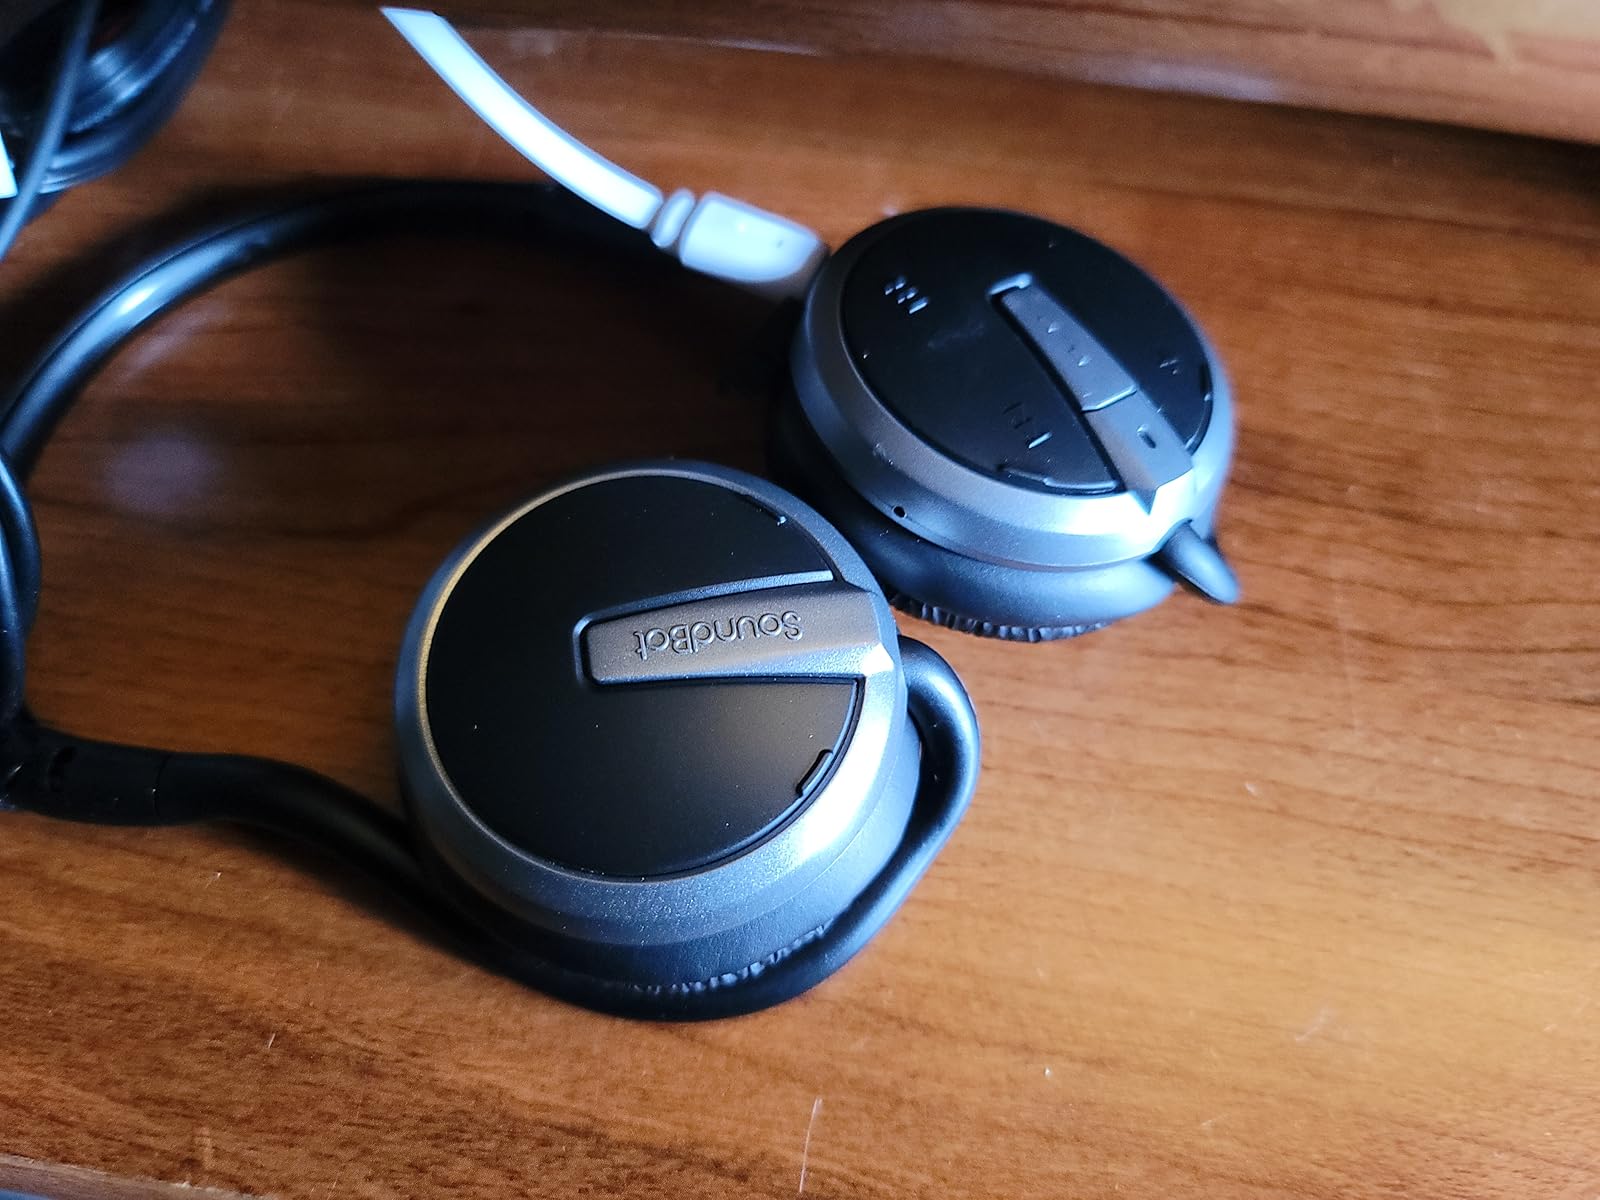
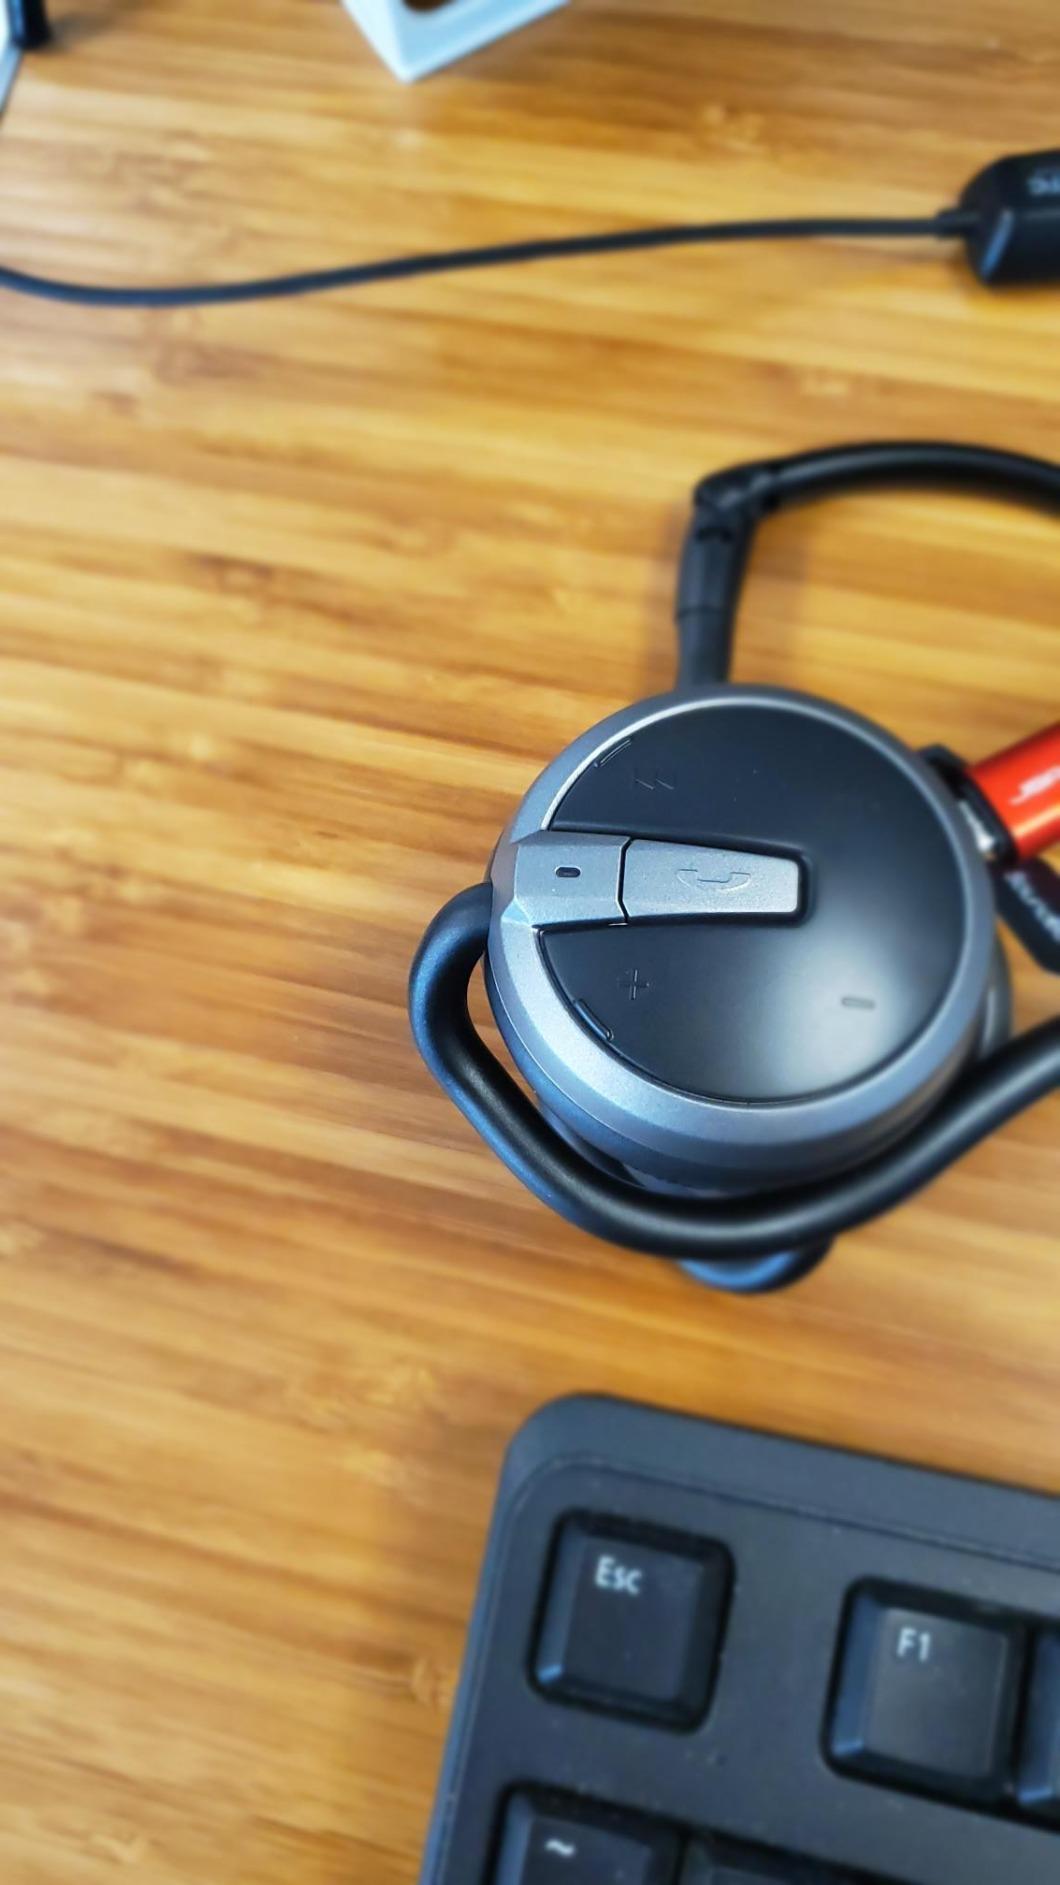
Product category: headphones
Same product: yes